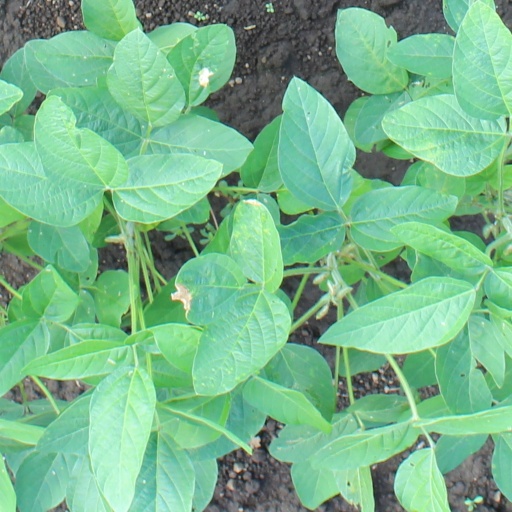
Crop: soybean